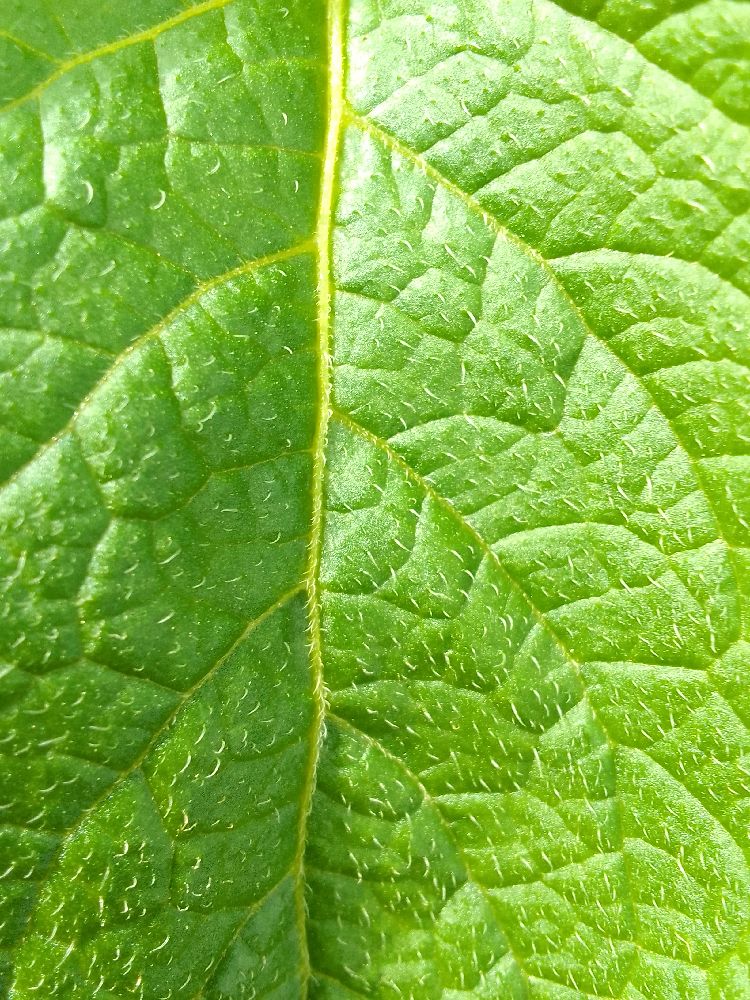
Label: Healthy